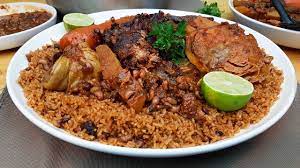
Nataal bii nag ceeb la ma jox ceebu keccax, ceebu keccax bi nag am na limon ak suppome ak lu wert, lu wert li nag am na ay karootak yooyu yépp. Ba noppi nag ceeb bi dafa wert ceeb bi dafa weex mu am ay lujum yépp waaw.